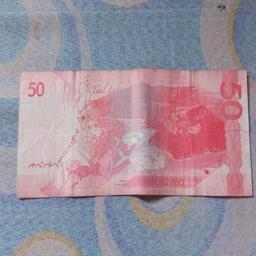
Label: 50_Back